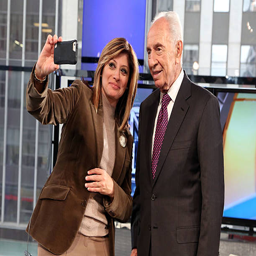
politician sits for an interview .